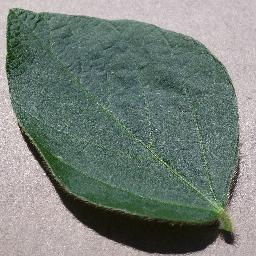
Label: Soybean___healthy